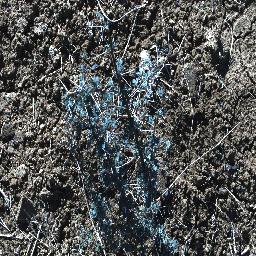
Label: prickly_acacia